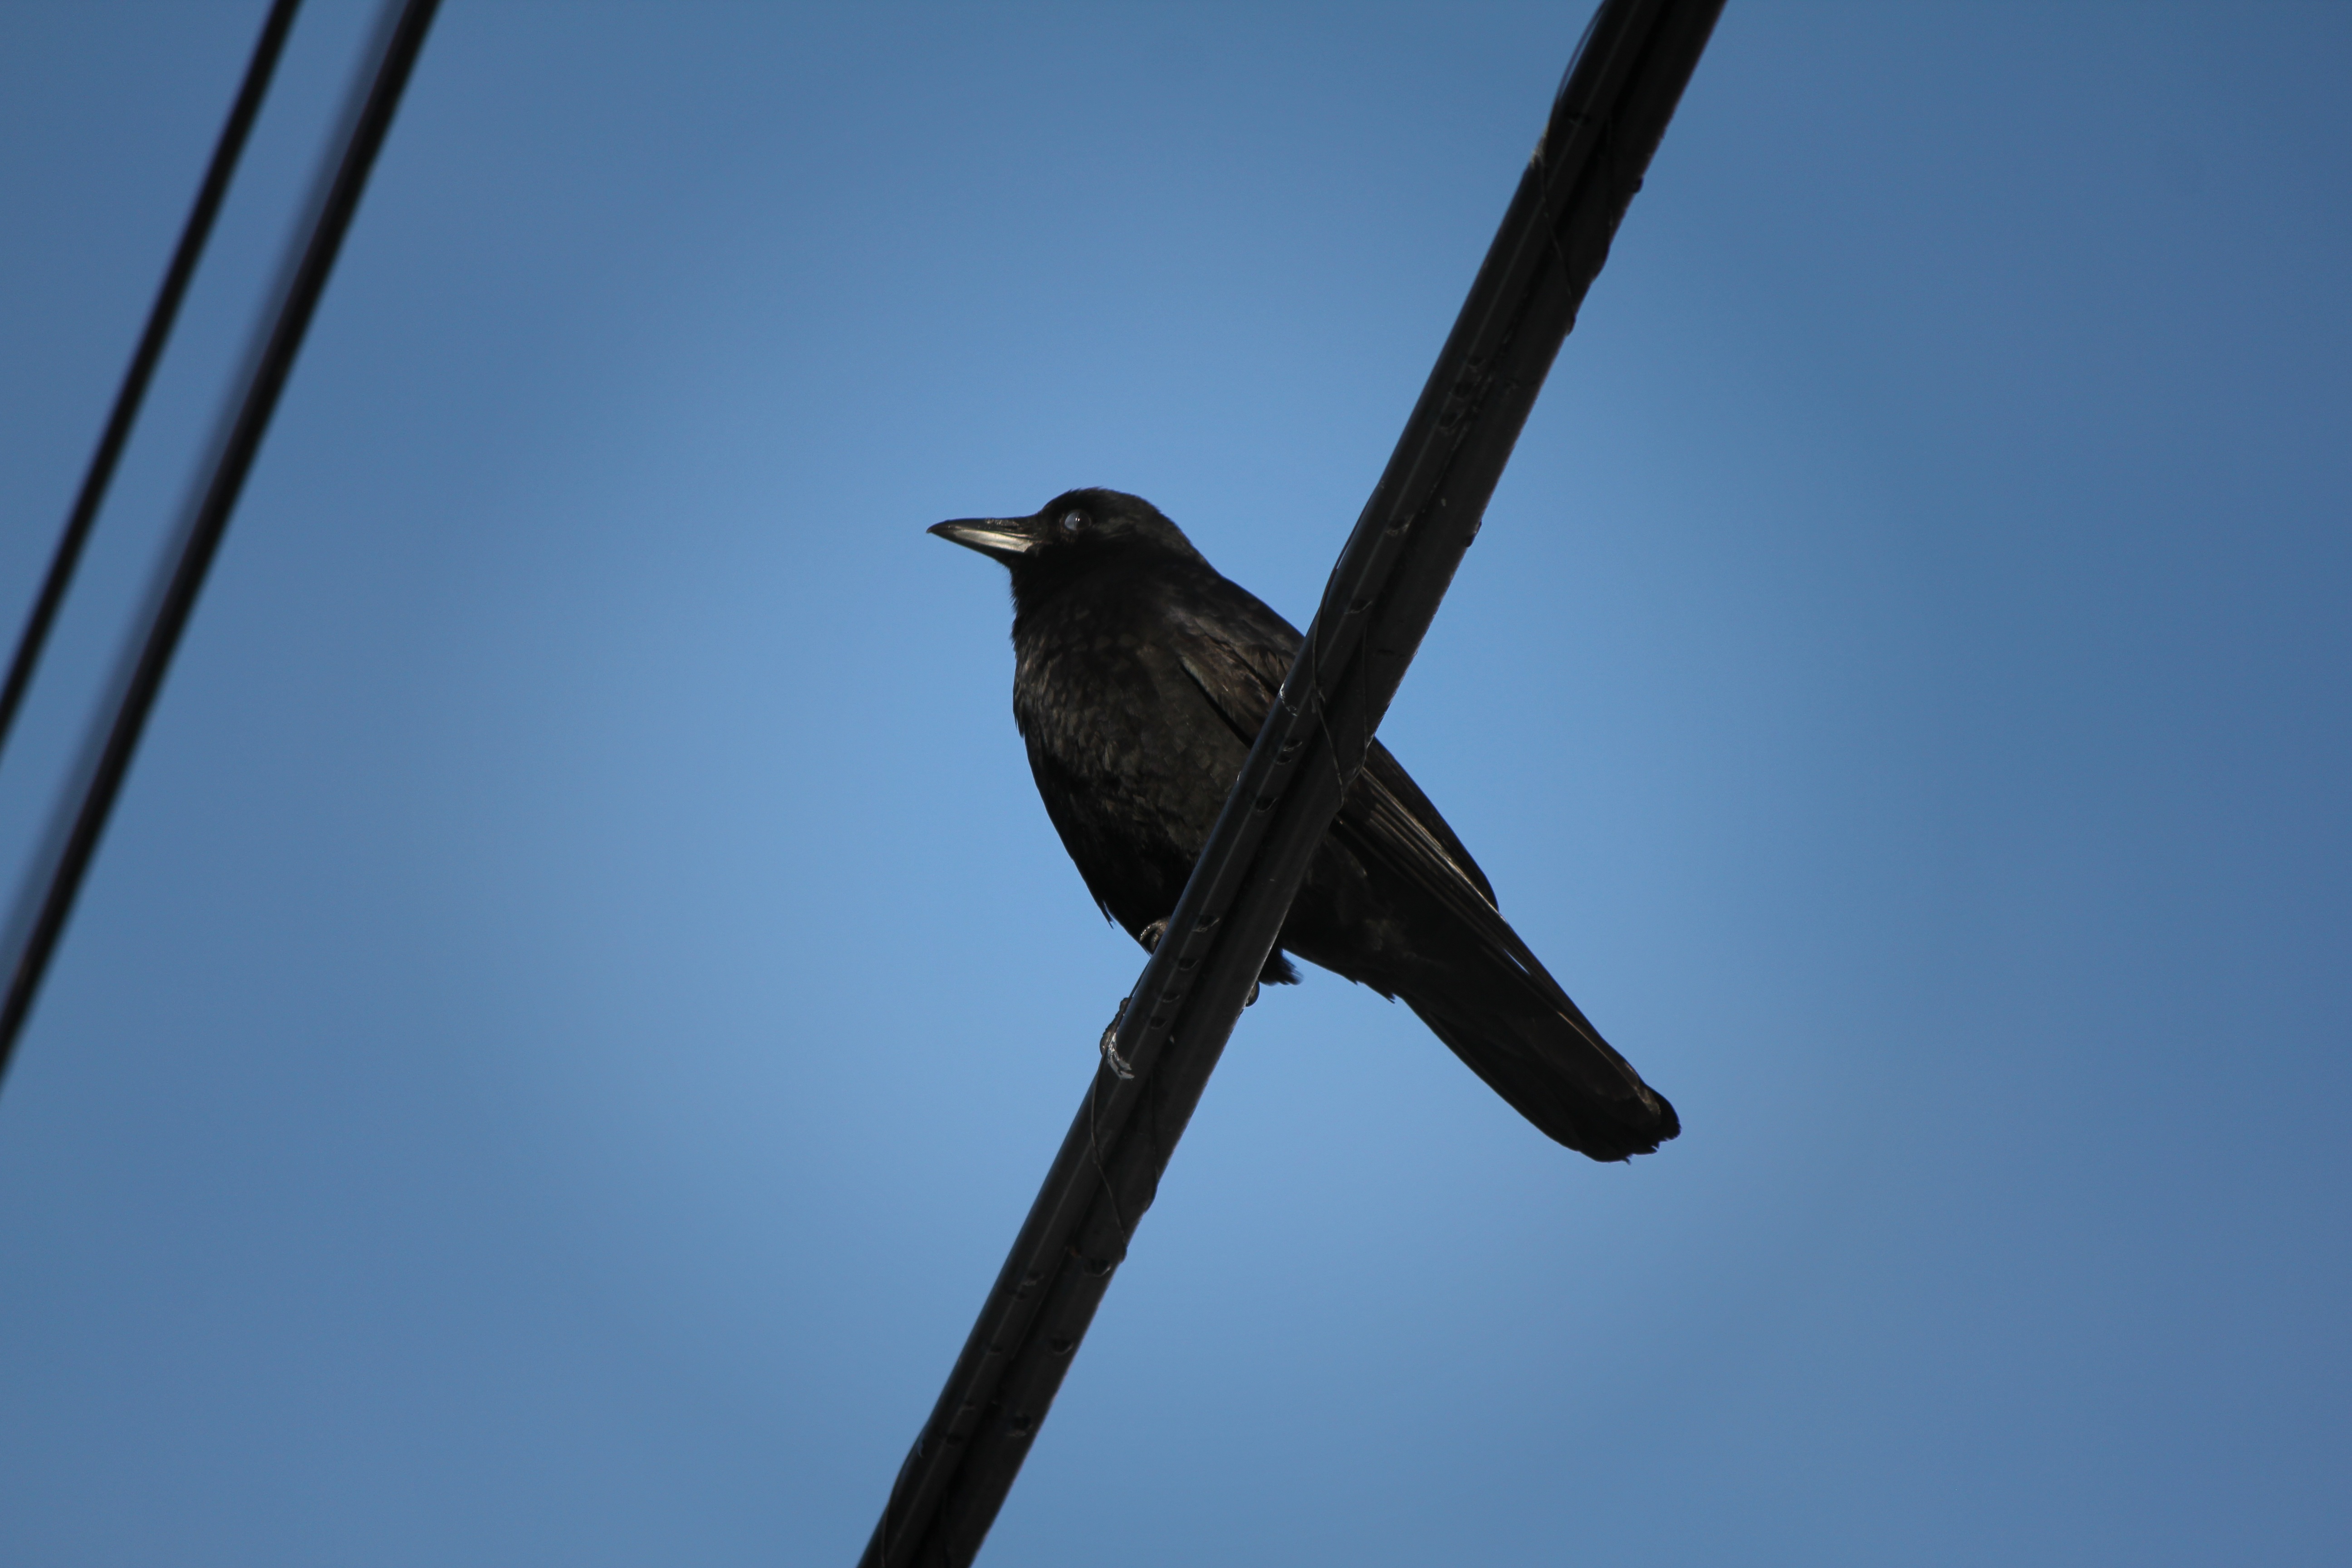
bird, wing, sky, wire, beak, blue, fauna, crow, blue sky, vertebrate, raven, black bird, perching bird, black crow